AIM-9 Sidewinder

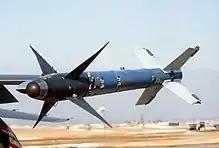
AIM-9L Captive air training missile with part/section in blue color, denoting inert warhead and rocket motor, for training purposes.

The next major advance in IR Sidewinder development was the AIM-9L ("Lima") model which was in full production in 1977. This was the first "all-aspect" Sidewinder with the ability to attack from all directions, including head-on, which had a dramatic effect on close-in combat tactics.